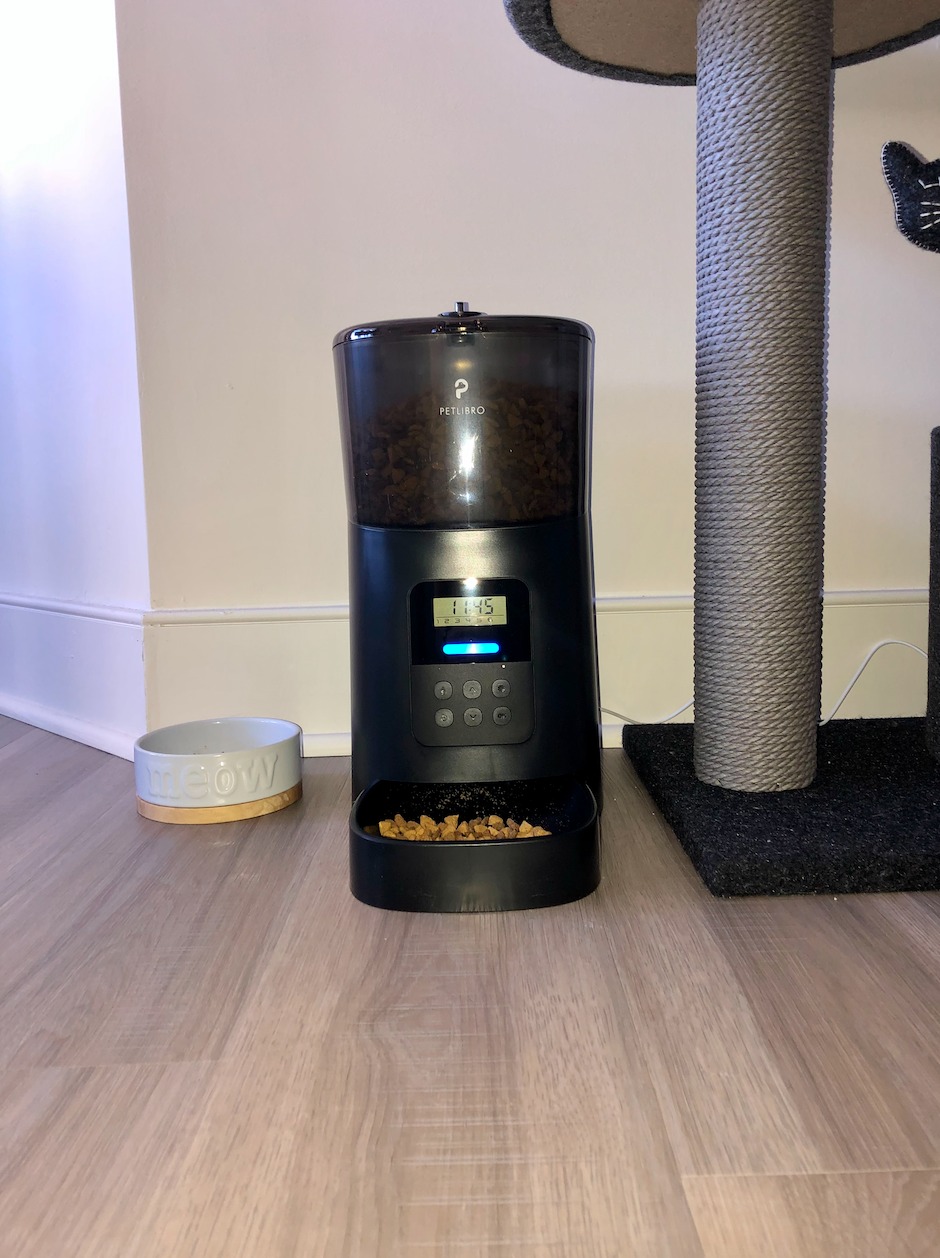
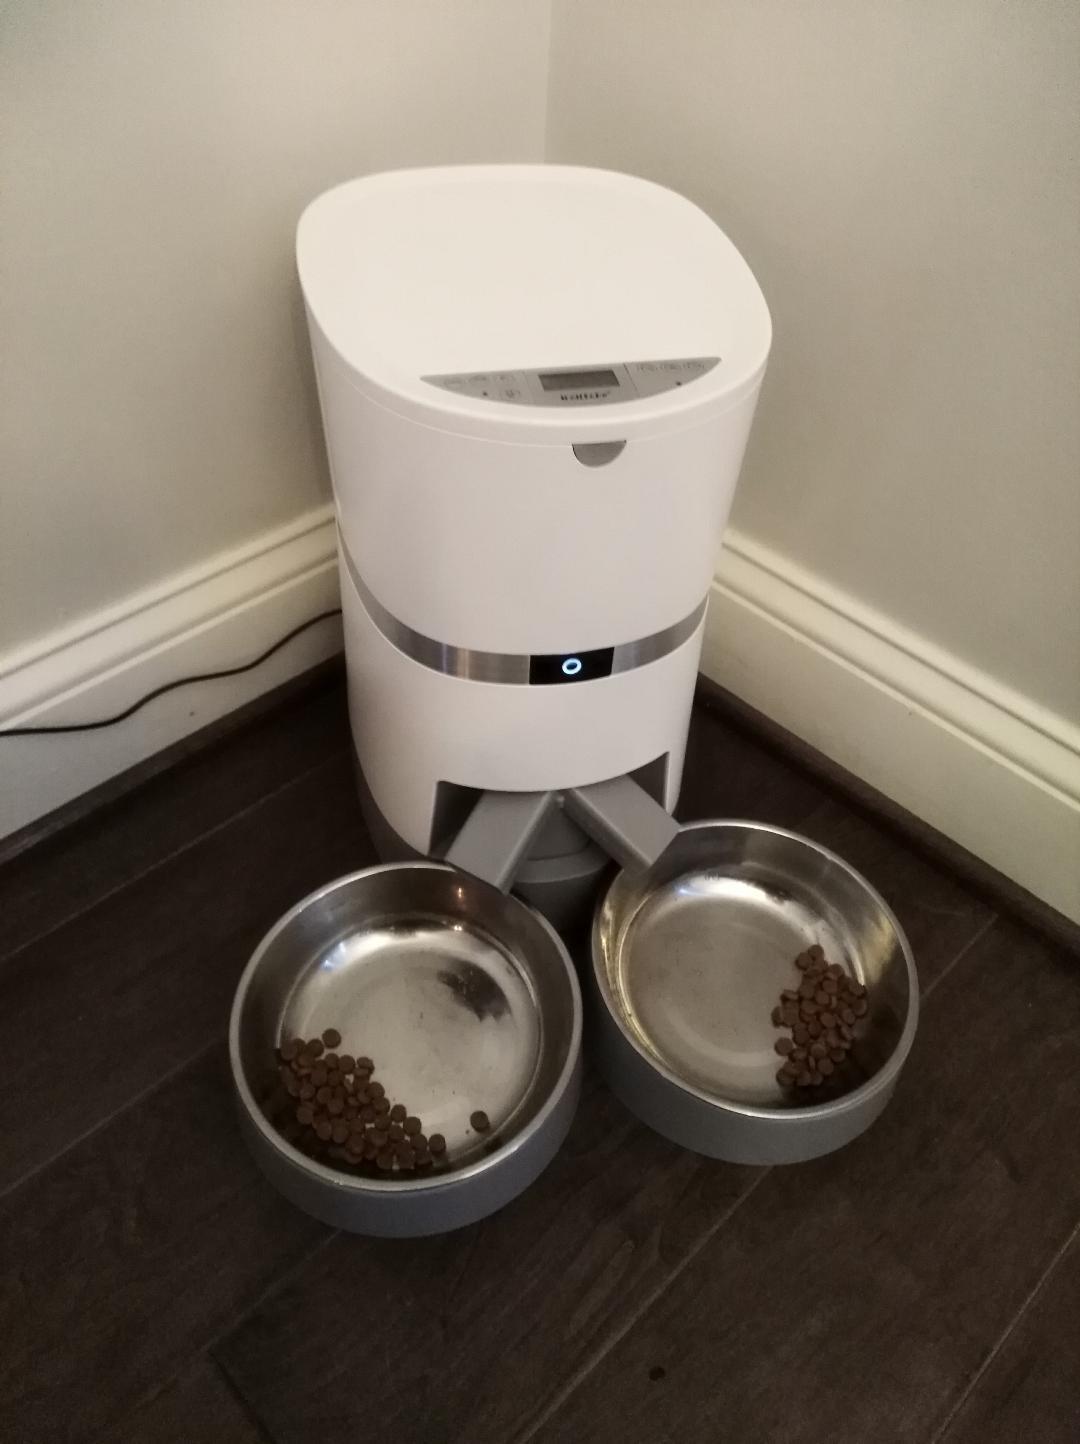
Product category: items_feeder
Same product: no